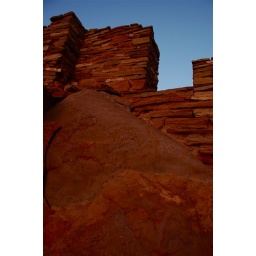
Awesome colors in a box canyon house wall.